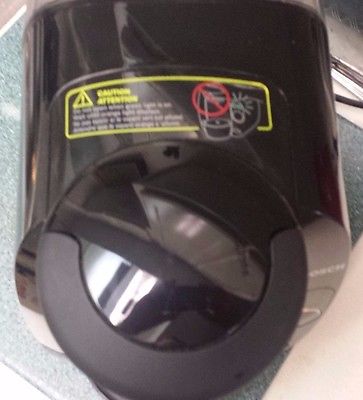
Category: coffee maker